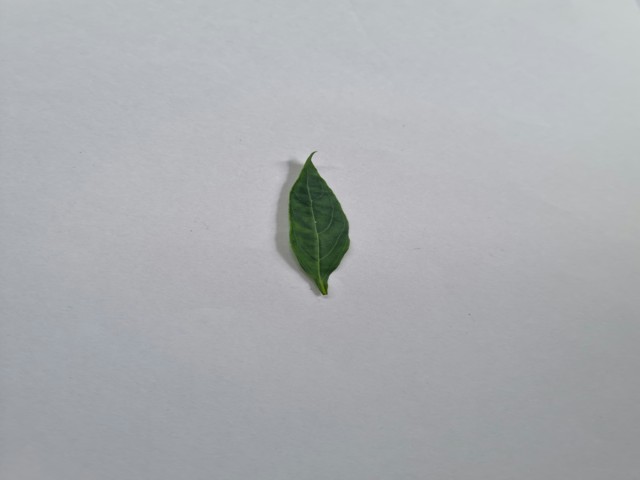
Plant: kalomegh